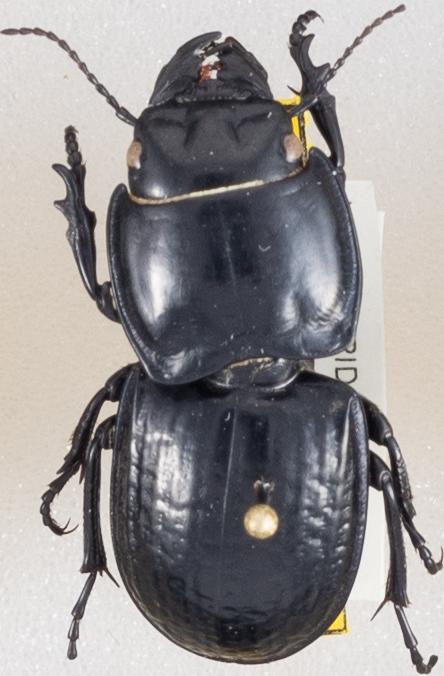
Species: Pasimachus sublaevis
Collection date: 2019-09-24
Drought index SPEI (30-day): -1.208
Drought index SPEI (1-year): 0.272
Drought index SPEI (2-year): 1.085